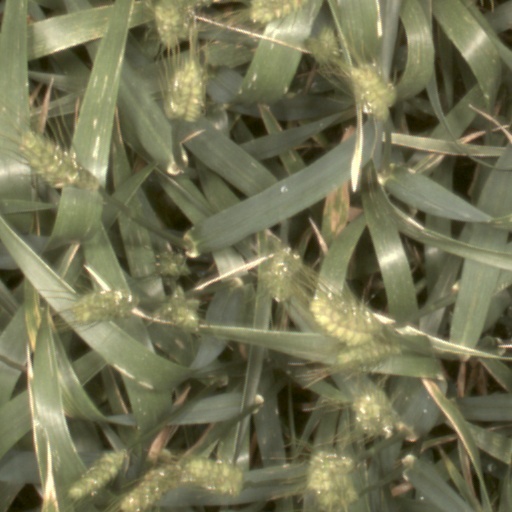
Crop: wheat